Capital Pride (Washington, D.C.)

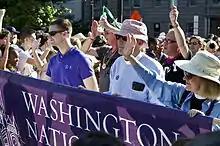
The Washington National Cathedral participated in the Capital Pride parade for the first time in 2013. The Very Rev. Gary Hall ("center") and Rev. Canon Jan Naylor Cope ("right") led the contingent.

Financial difficulties at Whitman-Walker Clinic led to speculation that the healthcare organization would spin off Capital Pride as an independent body or permit another group to take it over. The "Washington Blade" quoted unnamed Whitman-Walker staffers as saying that Capital Pride consumed a significant amount of the clinic's time, resources, and staff but did not generate large revenues in return. In April 2005, The Center, an LGBT organization attempting to build a gay and lesbian community center in the District of Columbia, approached Whitman-Walker officials and asked if they would turn Capital Pride over to them. Whitman-Walker refused the offer, citing The Center's own financial difficulties and small staff.